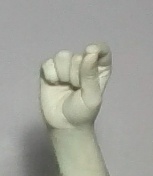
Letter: fa